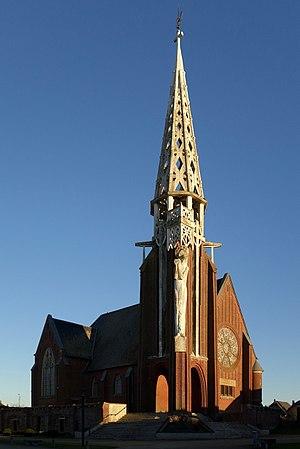
Eglise construite par Jean Charavel. 1925.
L'église Saint-Quentin de Jussy est une église située à Jussy, en France.